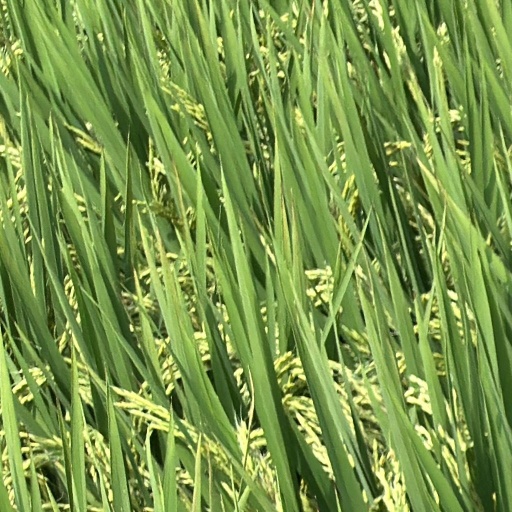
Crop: rice